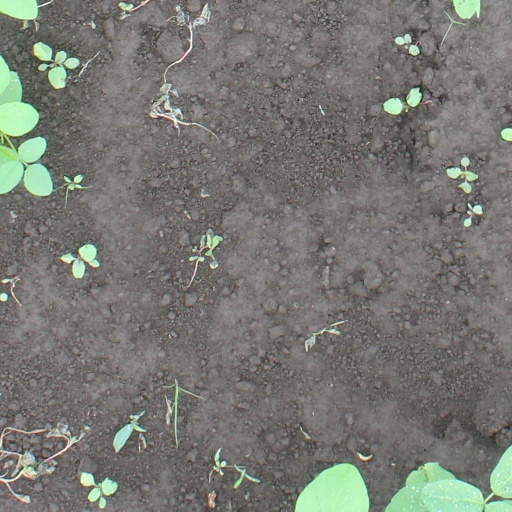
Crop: soybean